Colombians in the United Kingdom

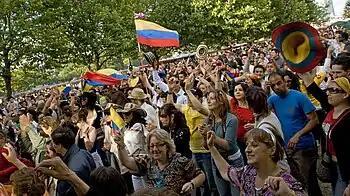
Colombians on London's South Bank celebrating Colombian independence day

Colombian culture and cultural activities in the UK are virtually non-existent compared to places such as Miami or New York City. This is due to the United States having a much larger Colombian community, as well as stronger links between the two countries. The few Colombian events that occur across the country are music festivals (usually in the summer). Many popular Colombian artists and musicians come to the UK to play in these festivals. The British capital, London is home to several Colombian clubs, restaurants and cafes as well as many shops and independent businesses, there is also a significant presence of Colombian media in the UK, consisting mainly of a few newspapers and radio stations. A similarity between Colombia and the United Kingdom is that football is an extremely popular sport in both countries; this easily helps link communities and today many Colombians play in the Latin American leagues of London as well as for local teams. Despite this, some of these activities are seen more as entrepreneurial than cultural activities. Besides Colombian football and music in the UK, the other aspect that contributes to the culture of Colombians in the UK is food. Sancocho is a traditional Colombian dish that has become popular in mainstream London and to an extent British culture. Colombian students who are studying in the UK often organise events that mainly involve debates and conferences about the situation back home in their native Colombia.